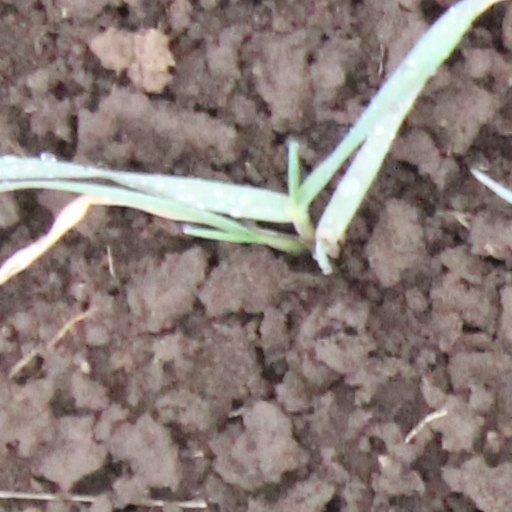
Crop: wheat